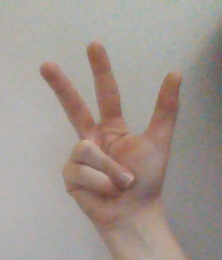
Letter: al